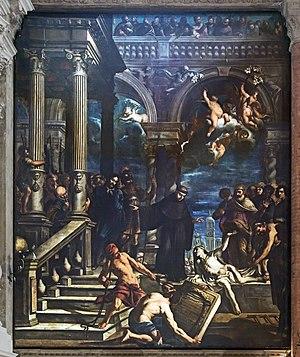
Francesco Rosa est un peintre italien de Gênes qui travailla à Venise, vers 1669-1670.
La basilique Santa Maria Gloriosa dei Frari, appelée communément I Frari, est une des principales églises de Venise. Elle est située sur le Campo dei Frari, dans le sestiere de San Polo. Dédiée à l'Assomption de Marie, elle a reçu le titre de basilique mineure.